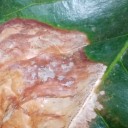
Label: Phoma